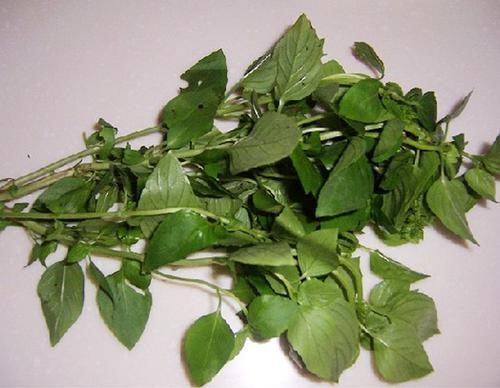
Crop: unknown
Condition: basil